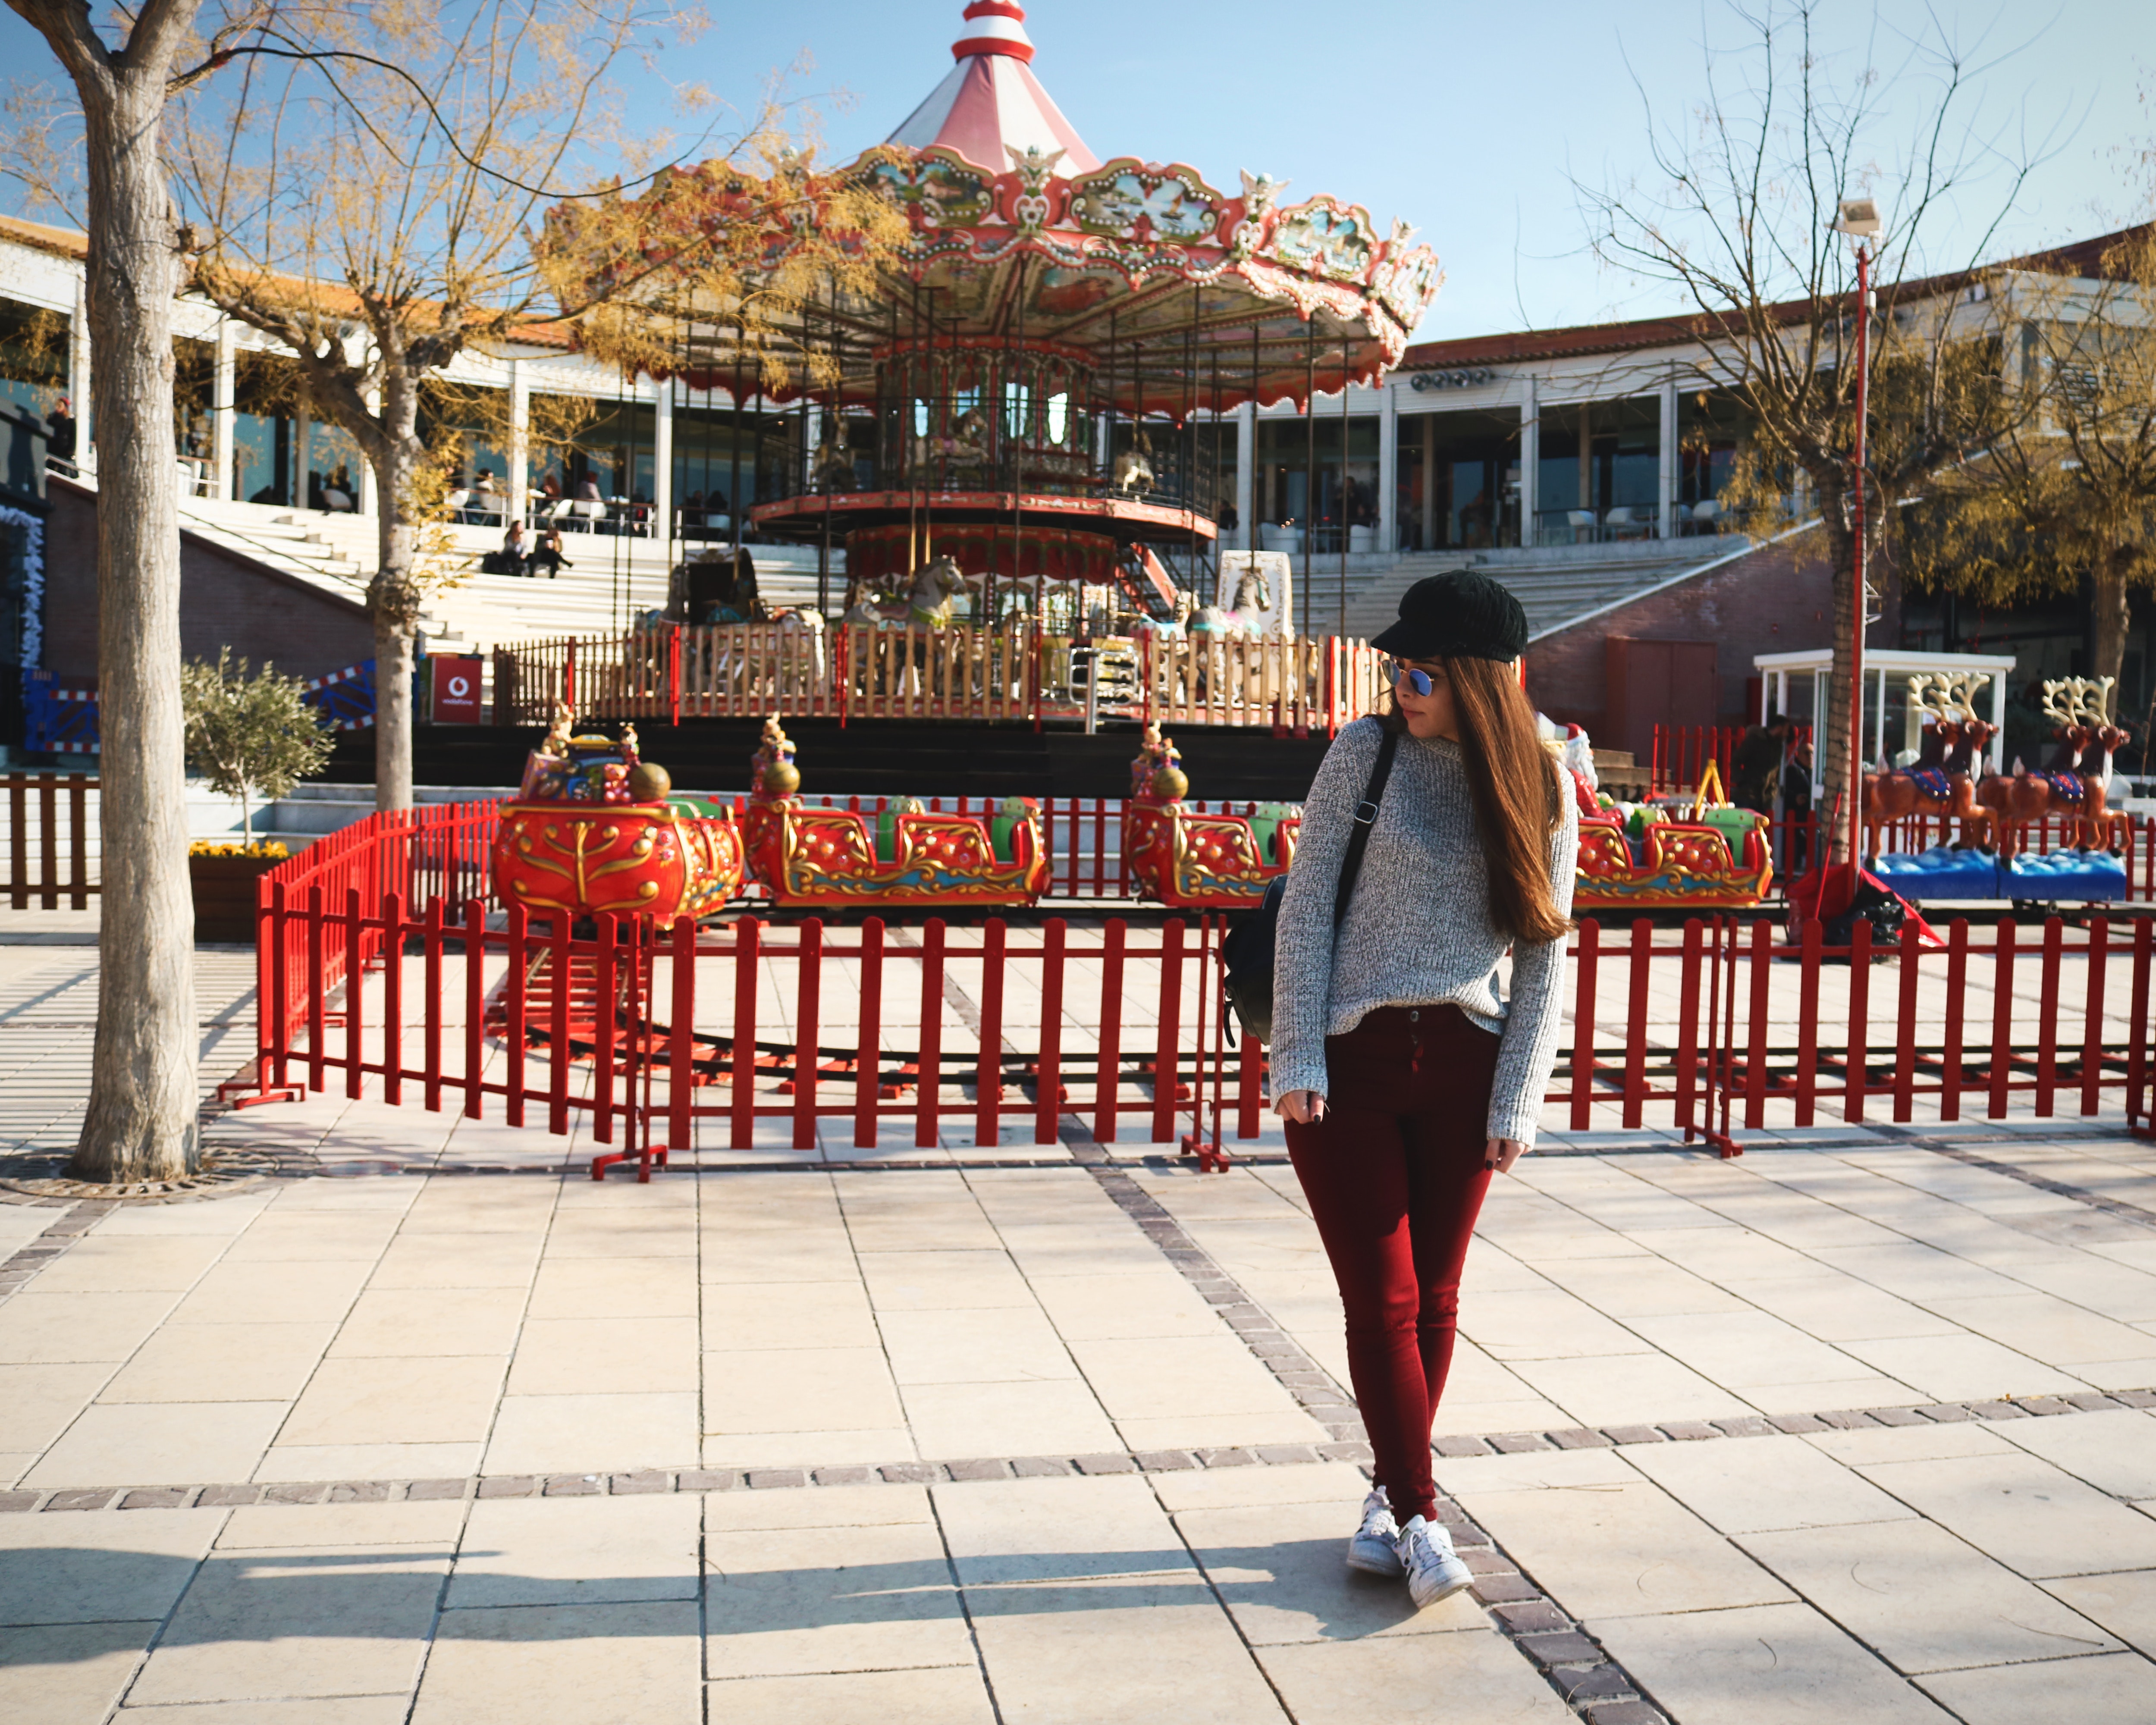
red, snapshot, sky, public space, tree, pedestrian, fun, tourism, building, vacation, leisure, street, city, recreation, plant, vehicle, house, square, metal